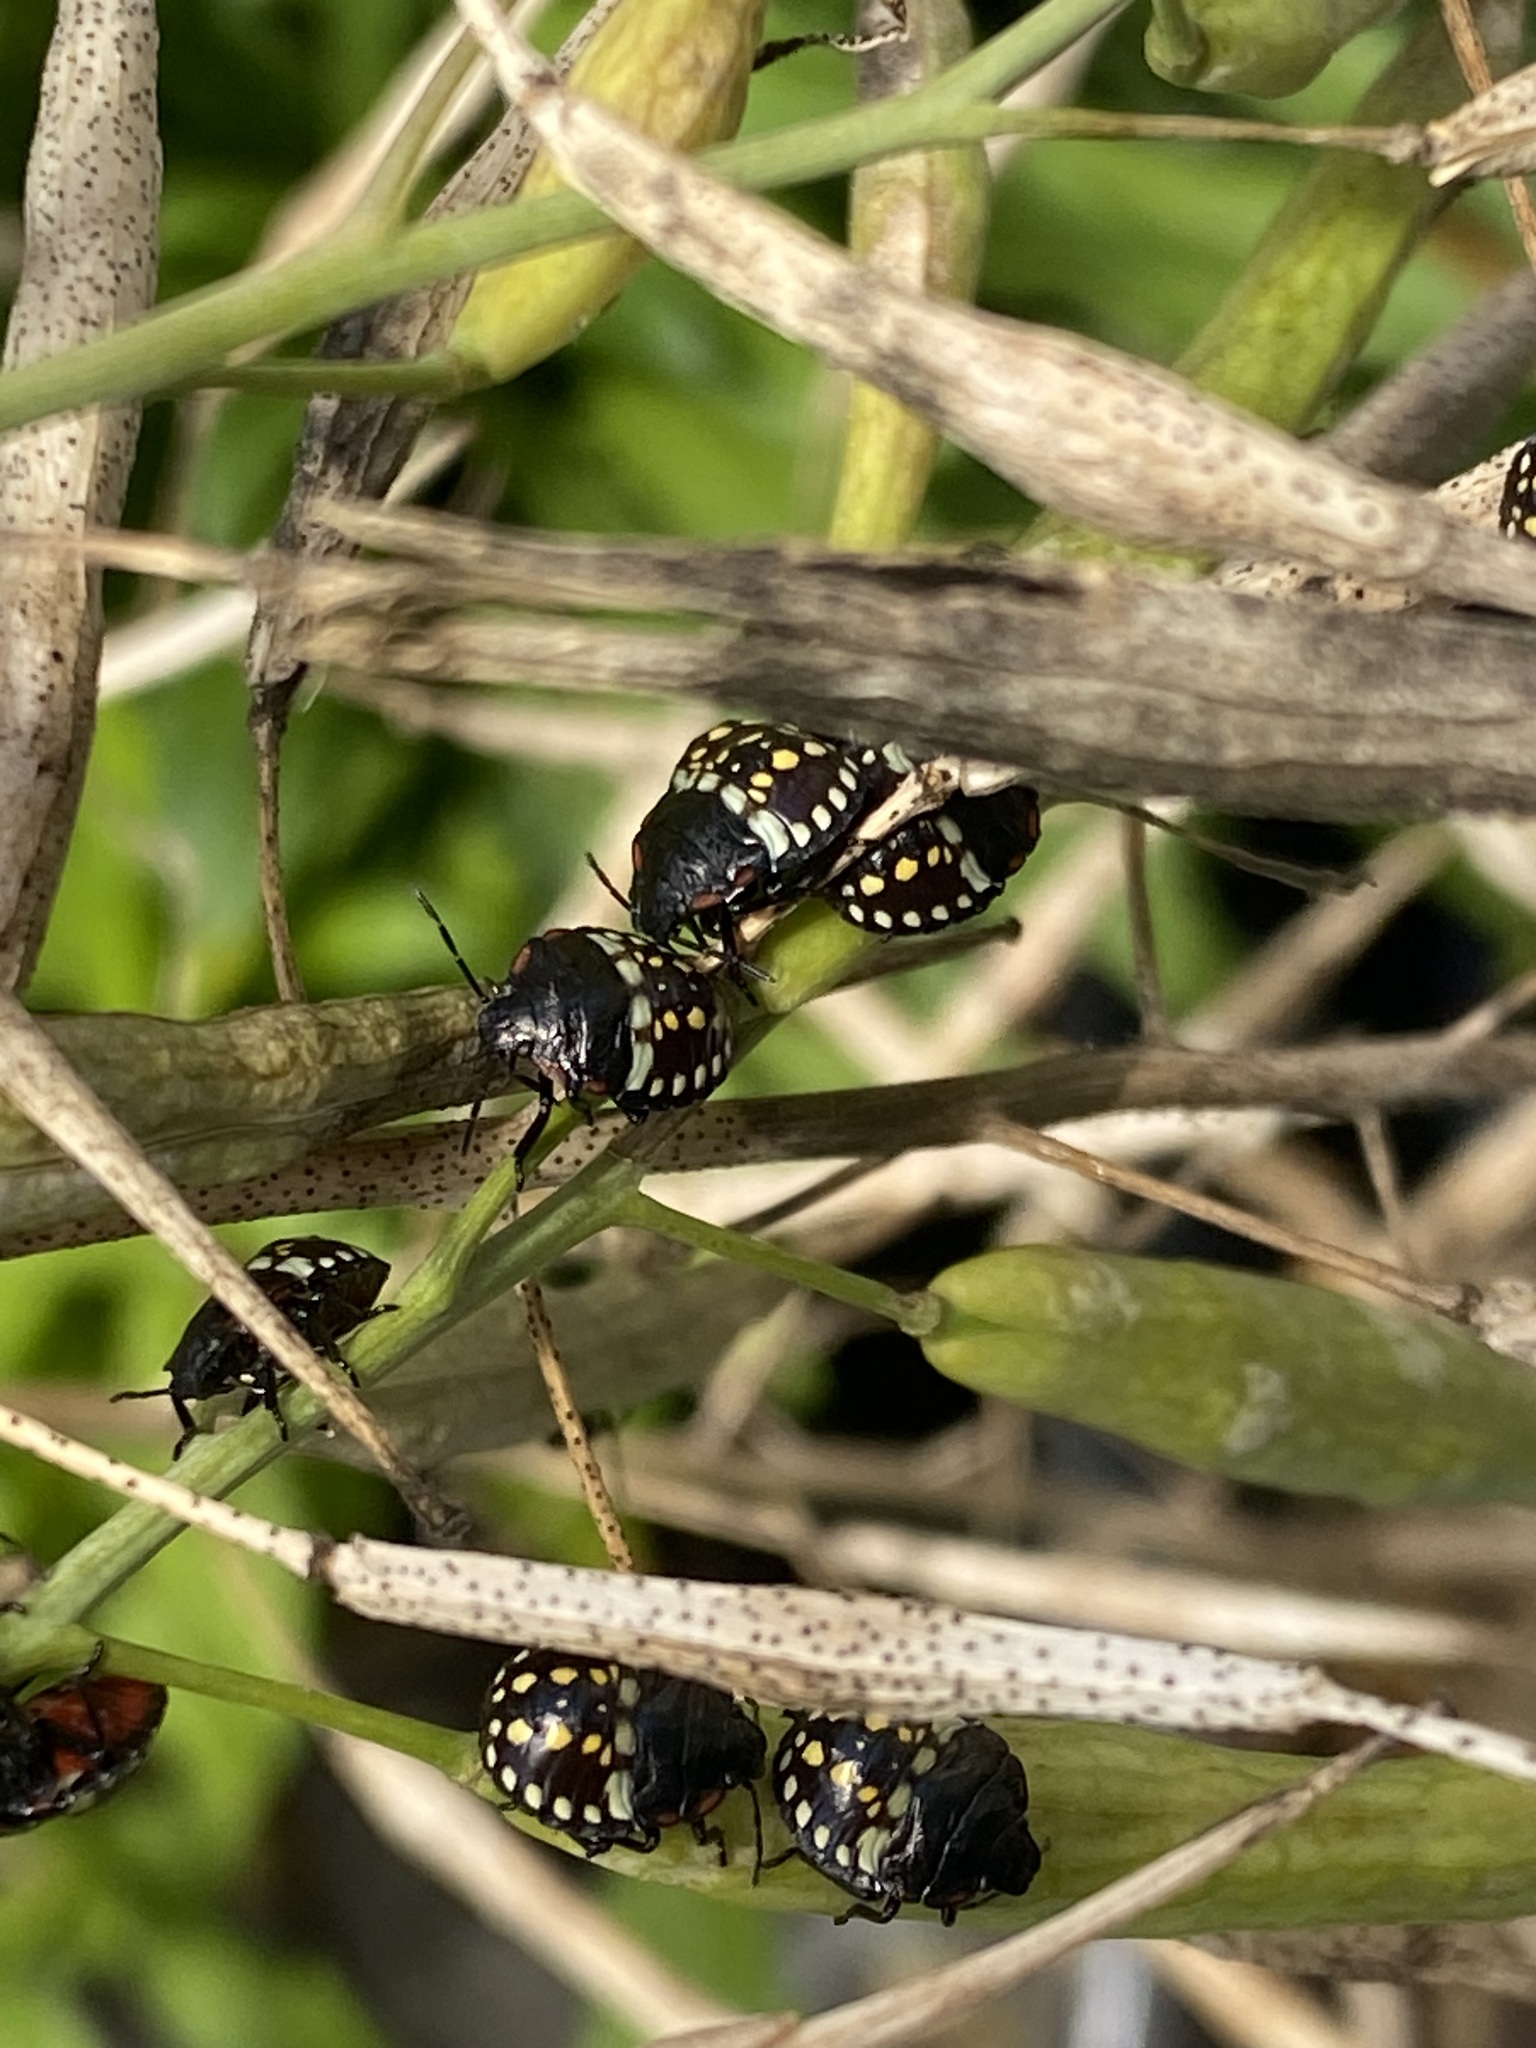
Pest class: stink_bug